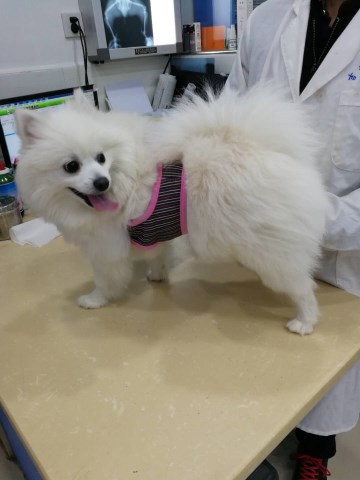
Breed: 1936-n000005-Pomeranian